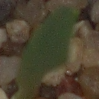
Label: common_wheat